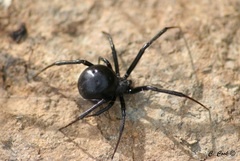
Species: Lactrodectus_hesperus